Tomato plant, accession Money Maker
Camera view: vertical (180 deg); turntable rotation: 240 degrees
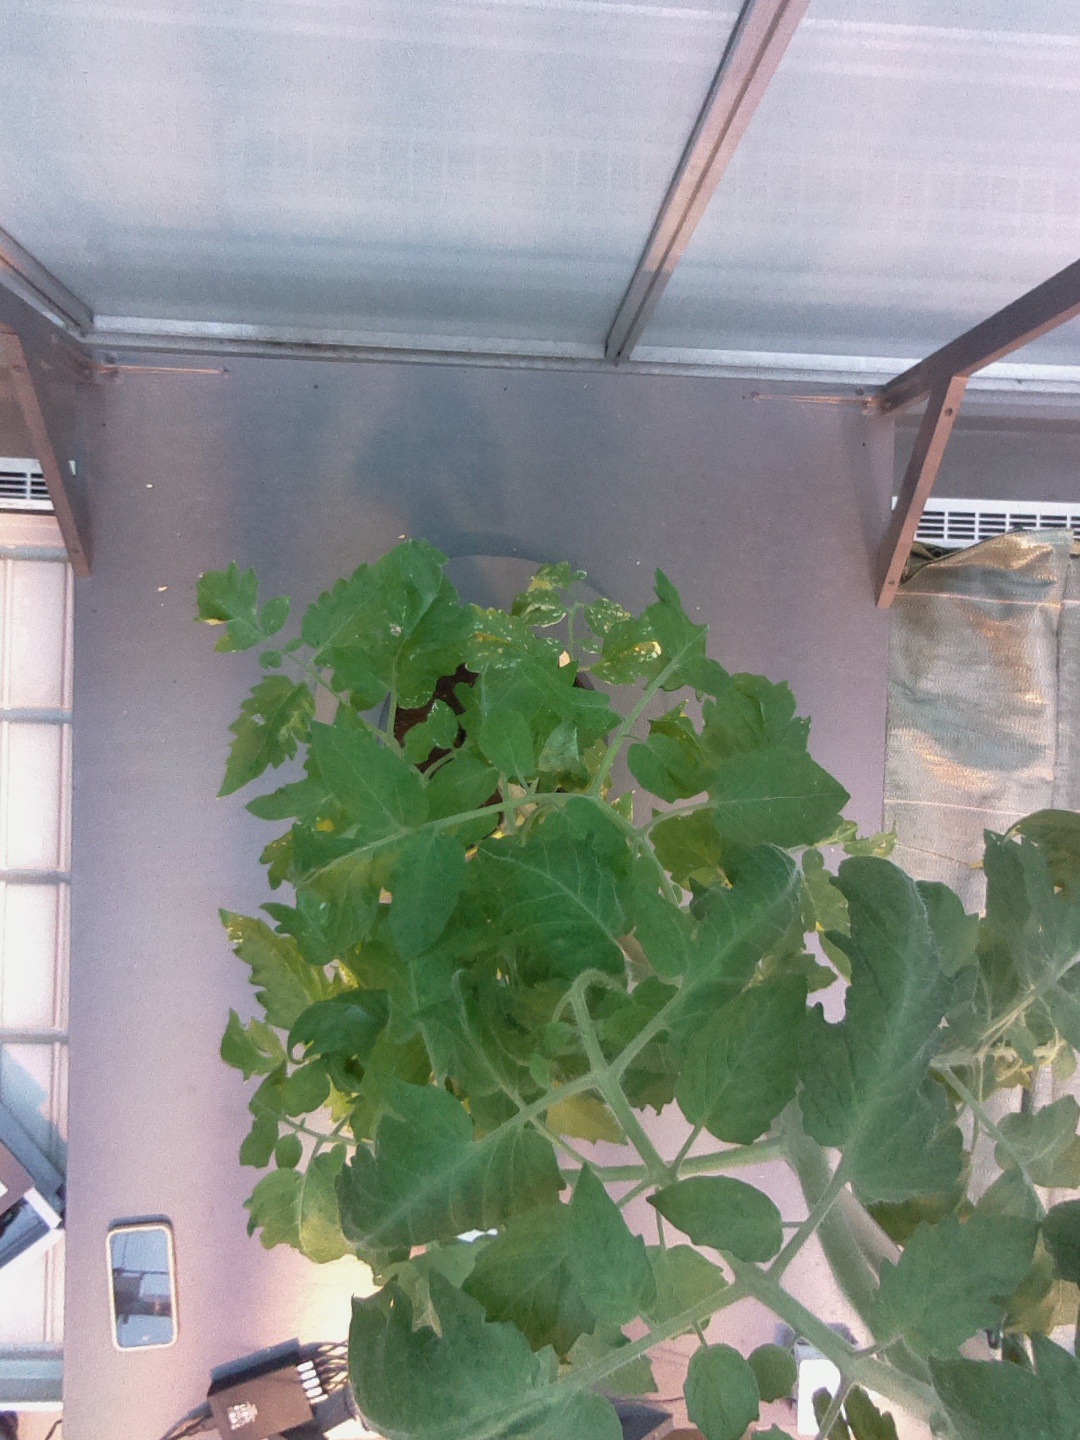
BBCH growth stage 54: 4 inflorescences visible